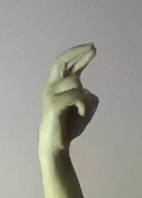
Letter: zay